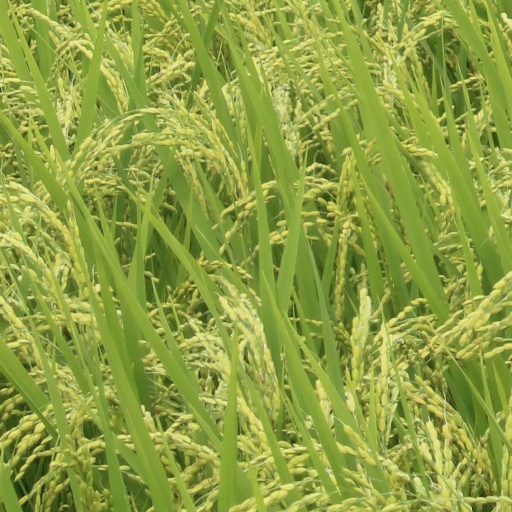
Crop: rice